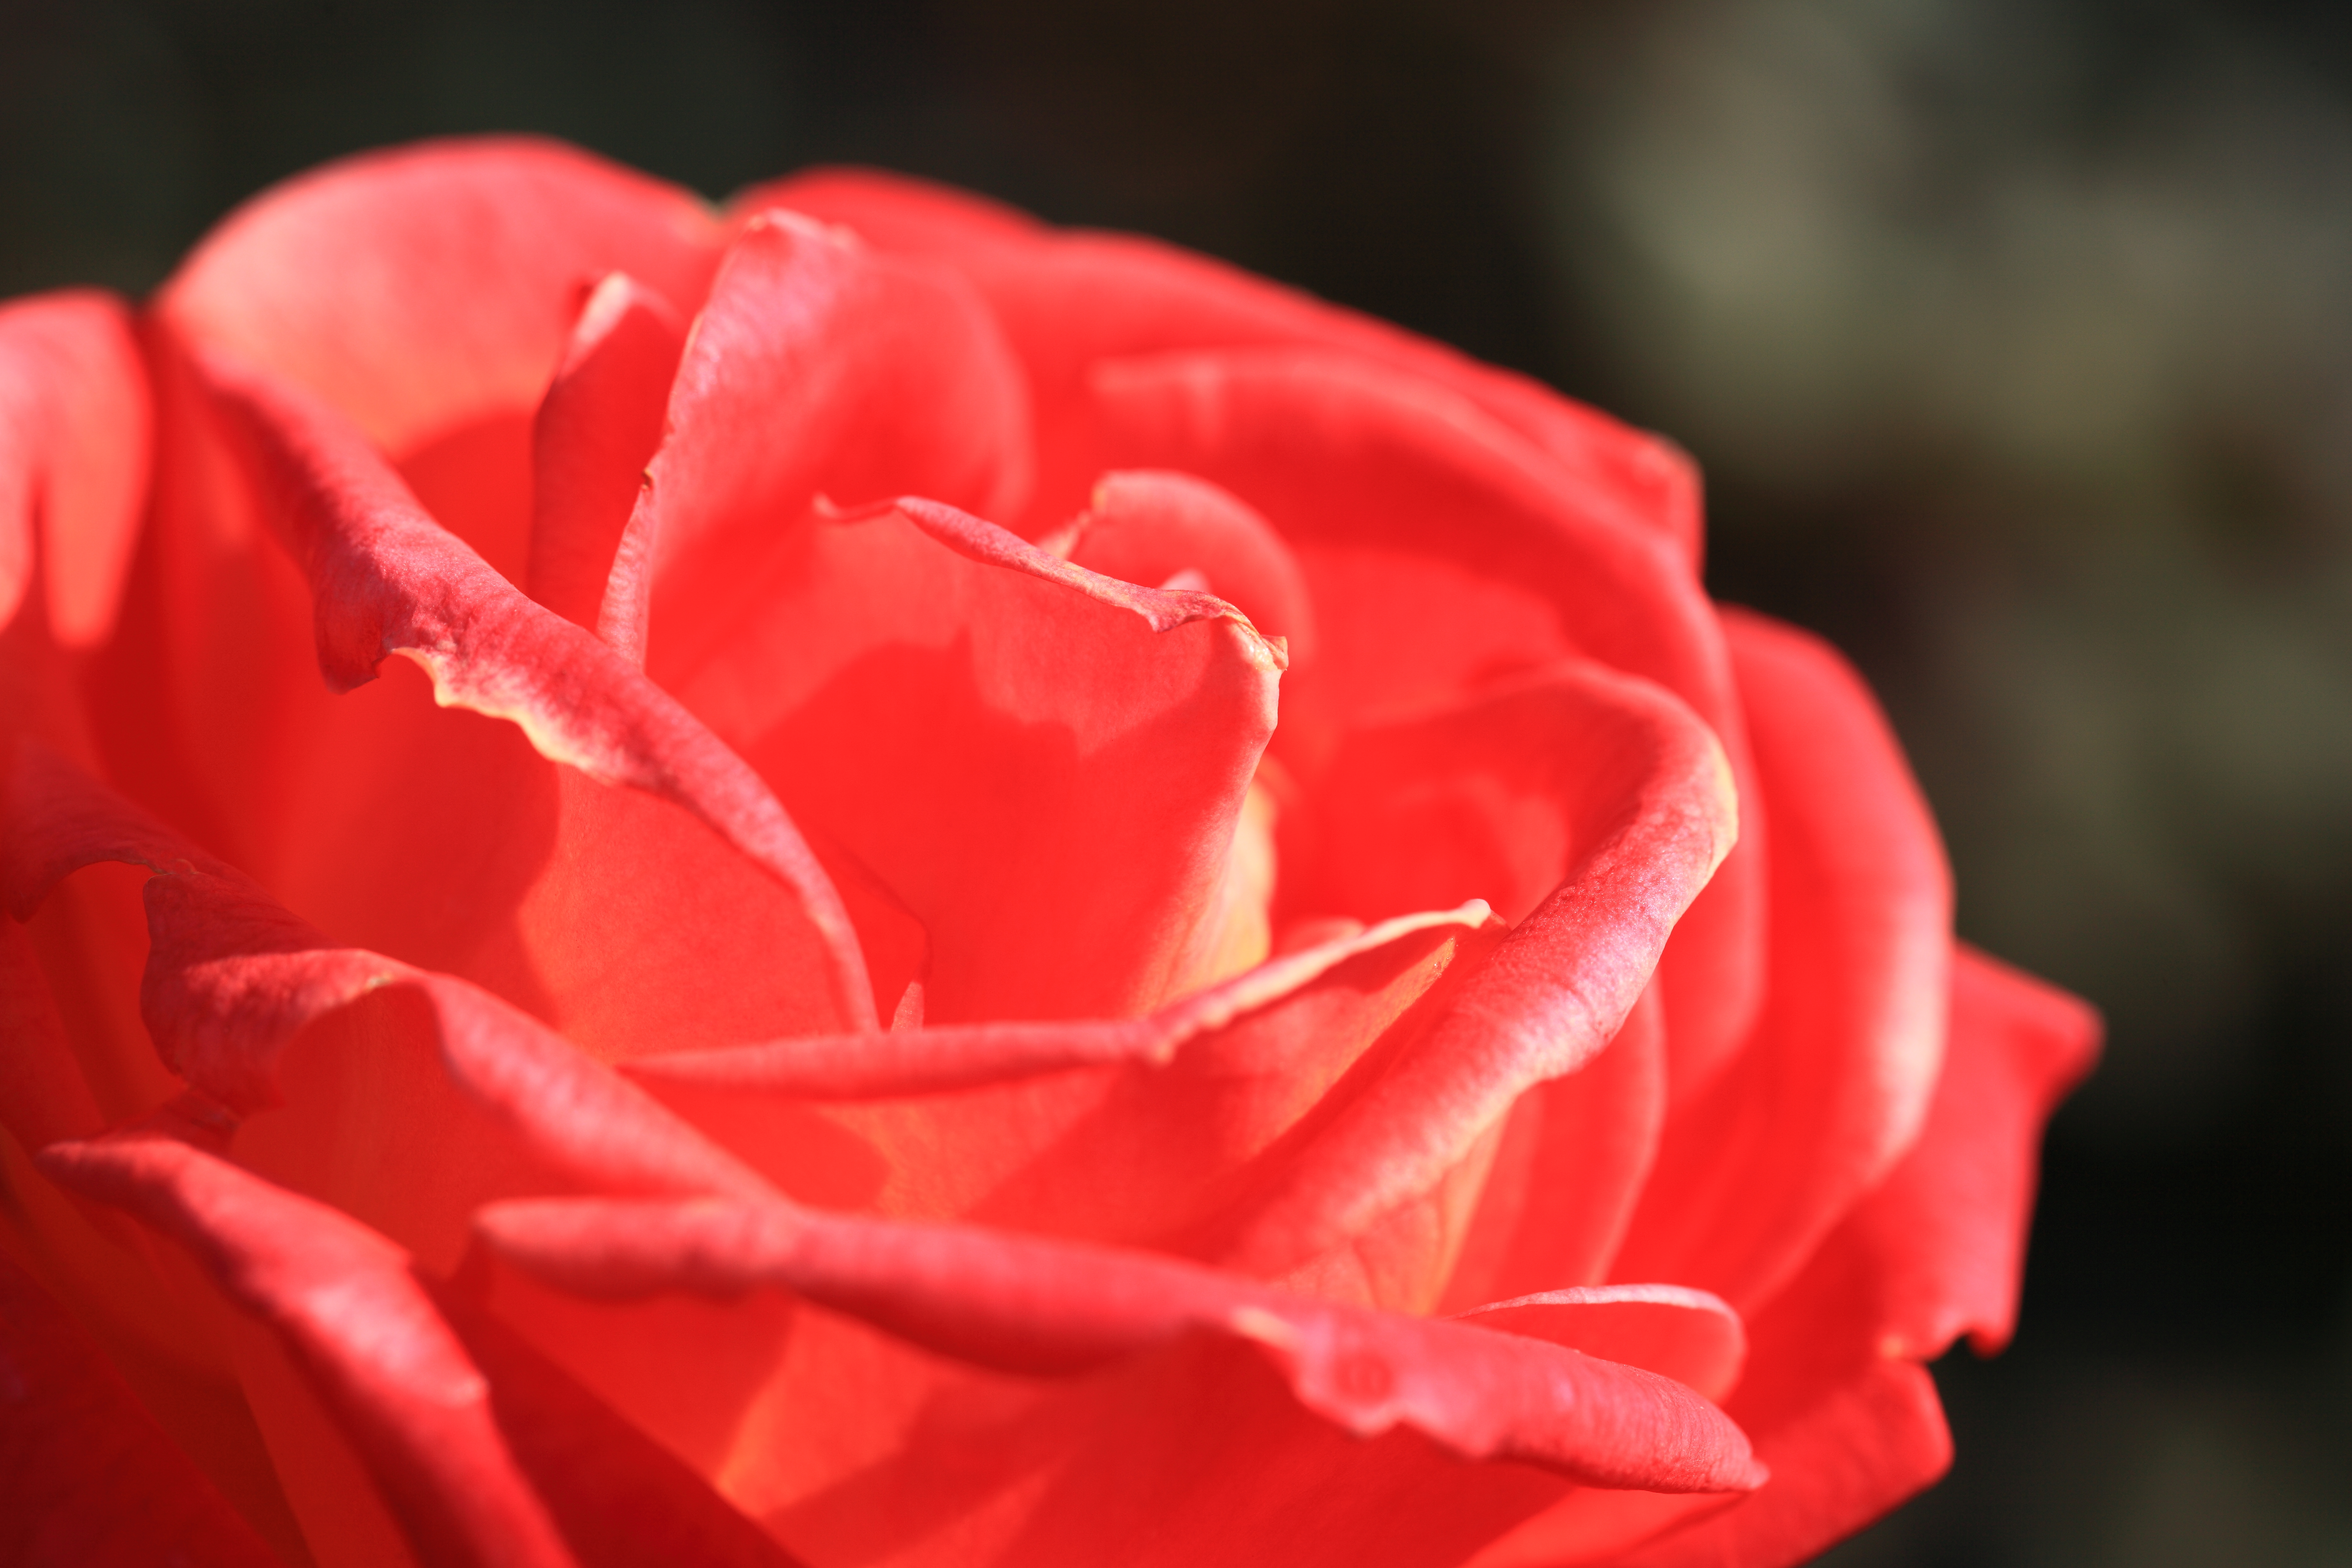
blossom, plant, photography, flower, petal, rose, high, red, pink, close up, tokyo, rosa, 5d, hires, markii, hi, res, resolution, jindaishokubutsukouen, choufu, floribunda, macro photography, flowering plant, garden roses, rose family, plant stem, land plant